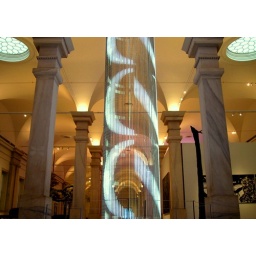
This building is like a book. Its architecture is the binding, its text is in the glass and sculpture. Malcolm Miller